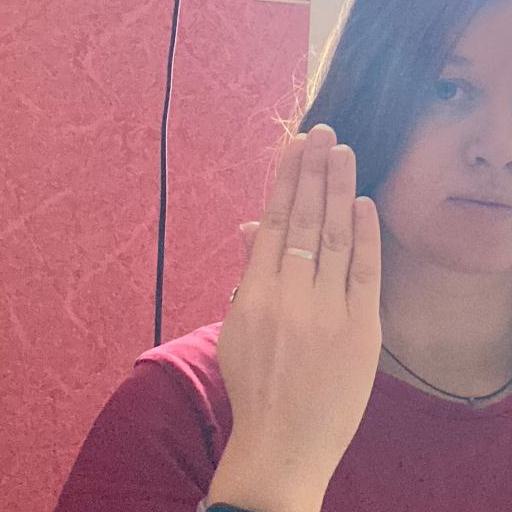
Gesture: stop_inverted